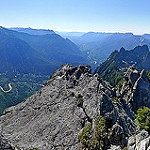
Label: mountain